Simon Bryant (RAF officer)

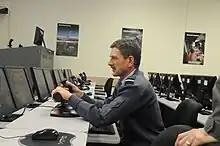
Bryant operates an UAV trainer during a visit to Randolph Air Force Base, Texas in 2009

Following the Higher Command and Staff Course, Bryant was promoted to air commodore in 2004, his initial appointment being as Air Officer Scotland and Station Commander RAF Leuchars before a further tour in the Middle East as Director of the Combined Air Operations Centre at Al Udeid in Qatar; he was appointed a Commander of the Order of the British Empire in 2005. On return to the UK, a tour as Head of Joint Capability at the Ministry of Defence was followed by his promotion to air vice marshal and appointment as Chief of Staff Personnel and Air Secretary in 2006. In 2009 he was promoted to air marshal and appointed Deputy Commander-in-Chief Personnel (and Air Member for Personnel), in which position he had been serving for just over a year when the then Commander-in-Chief, Air Chief Marshal Sir Christopher Moran died suddenly, and Bryant was promoted in order to replace Moran. He was appointed a Knight Commander of the Order of the Bath in the 2011 New Year Honours List.